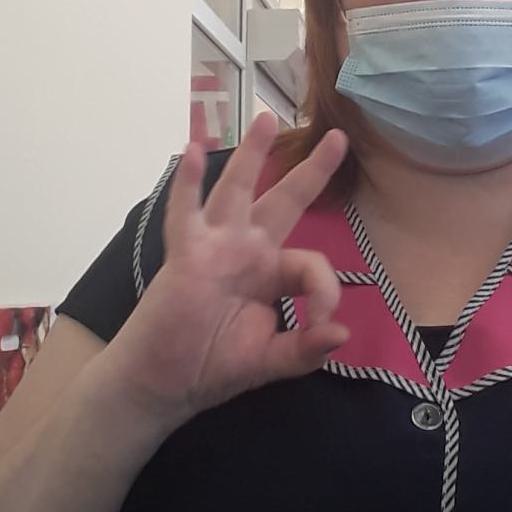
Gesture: ok